Madrid–Toledo high-speed rail line

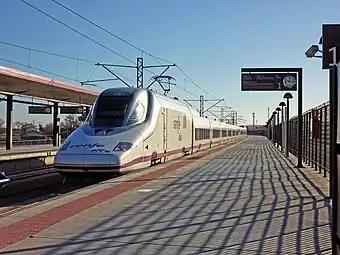
AVE train Class 112 entering the railway station of Toledo in 2011. The circulation of trains of this class on this line was discontinued a few months after.

The route shares the first with the Madrid–Seville high-speed rail line. From La Sagra trains for Toledo travel on a dedicated branch line of to the terminus in Toledo. The trip takes thirty minutes.